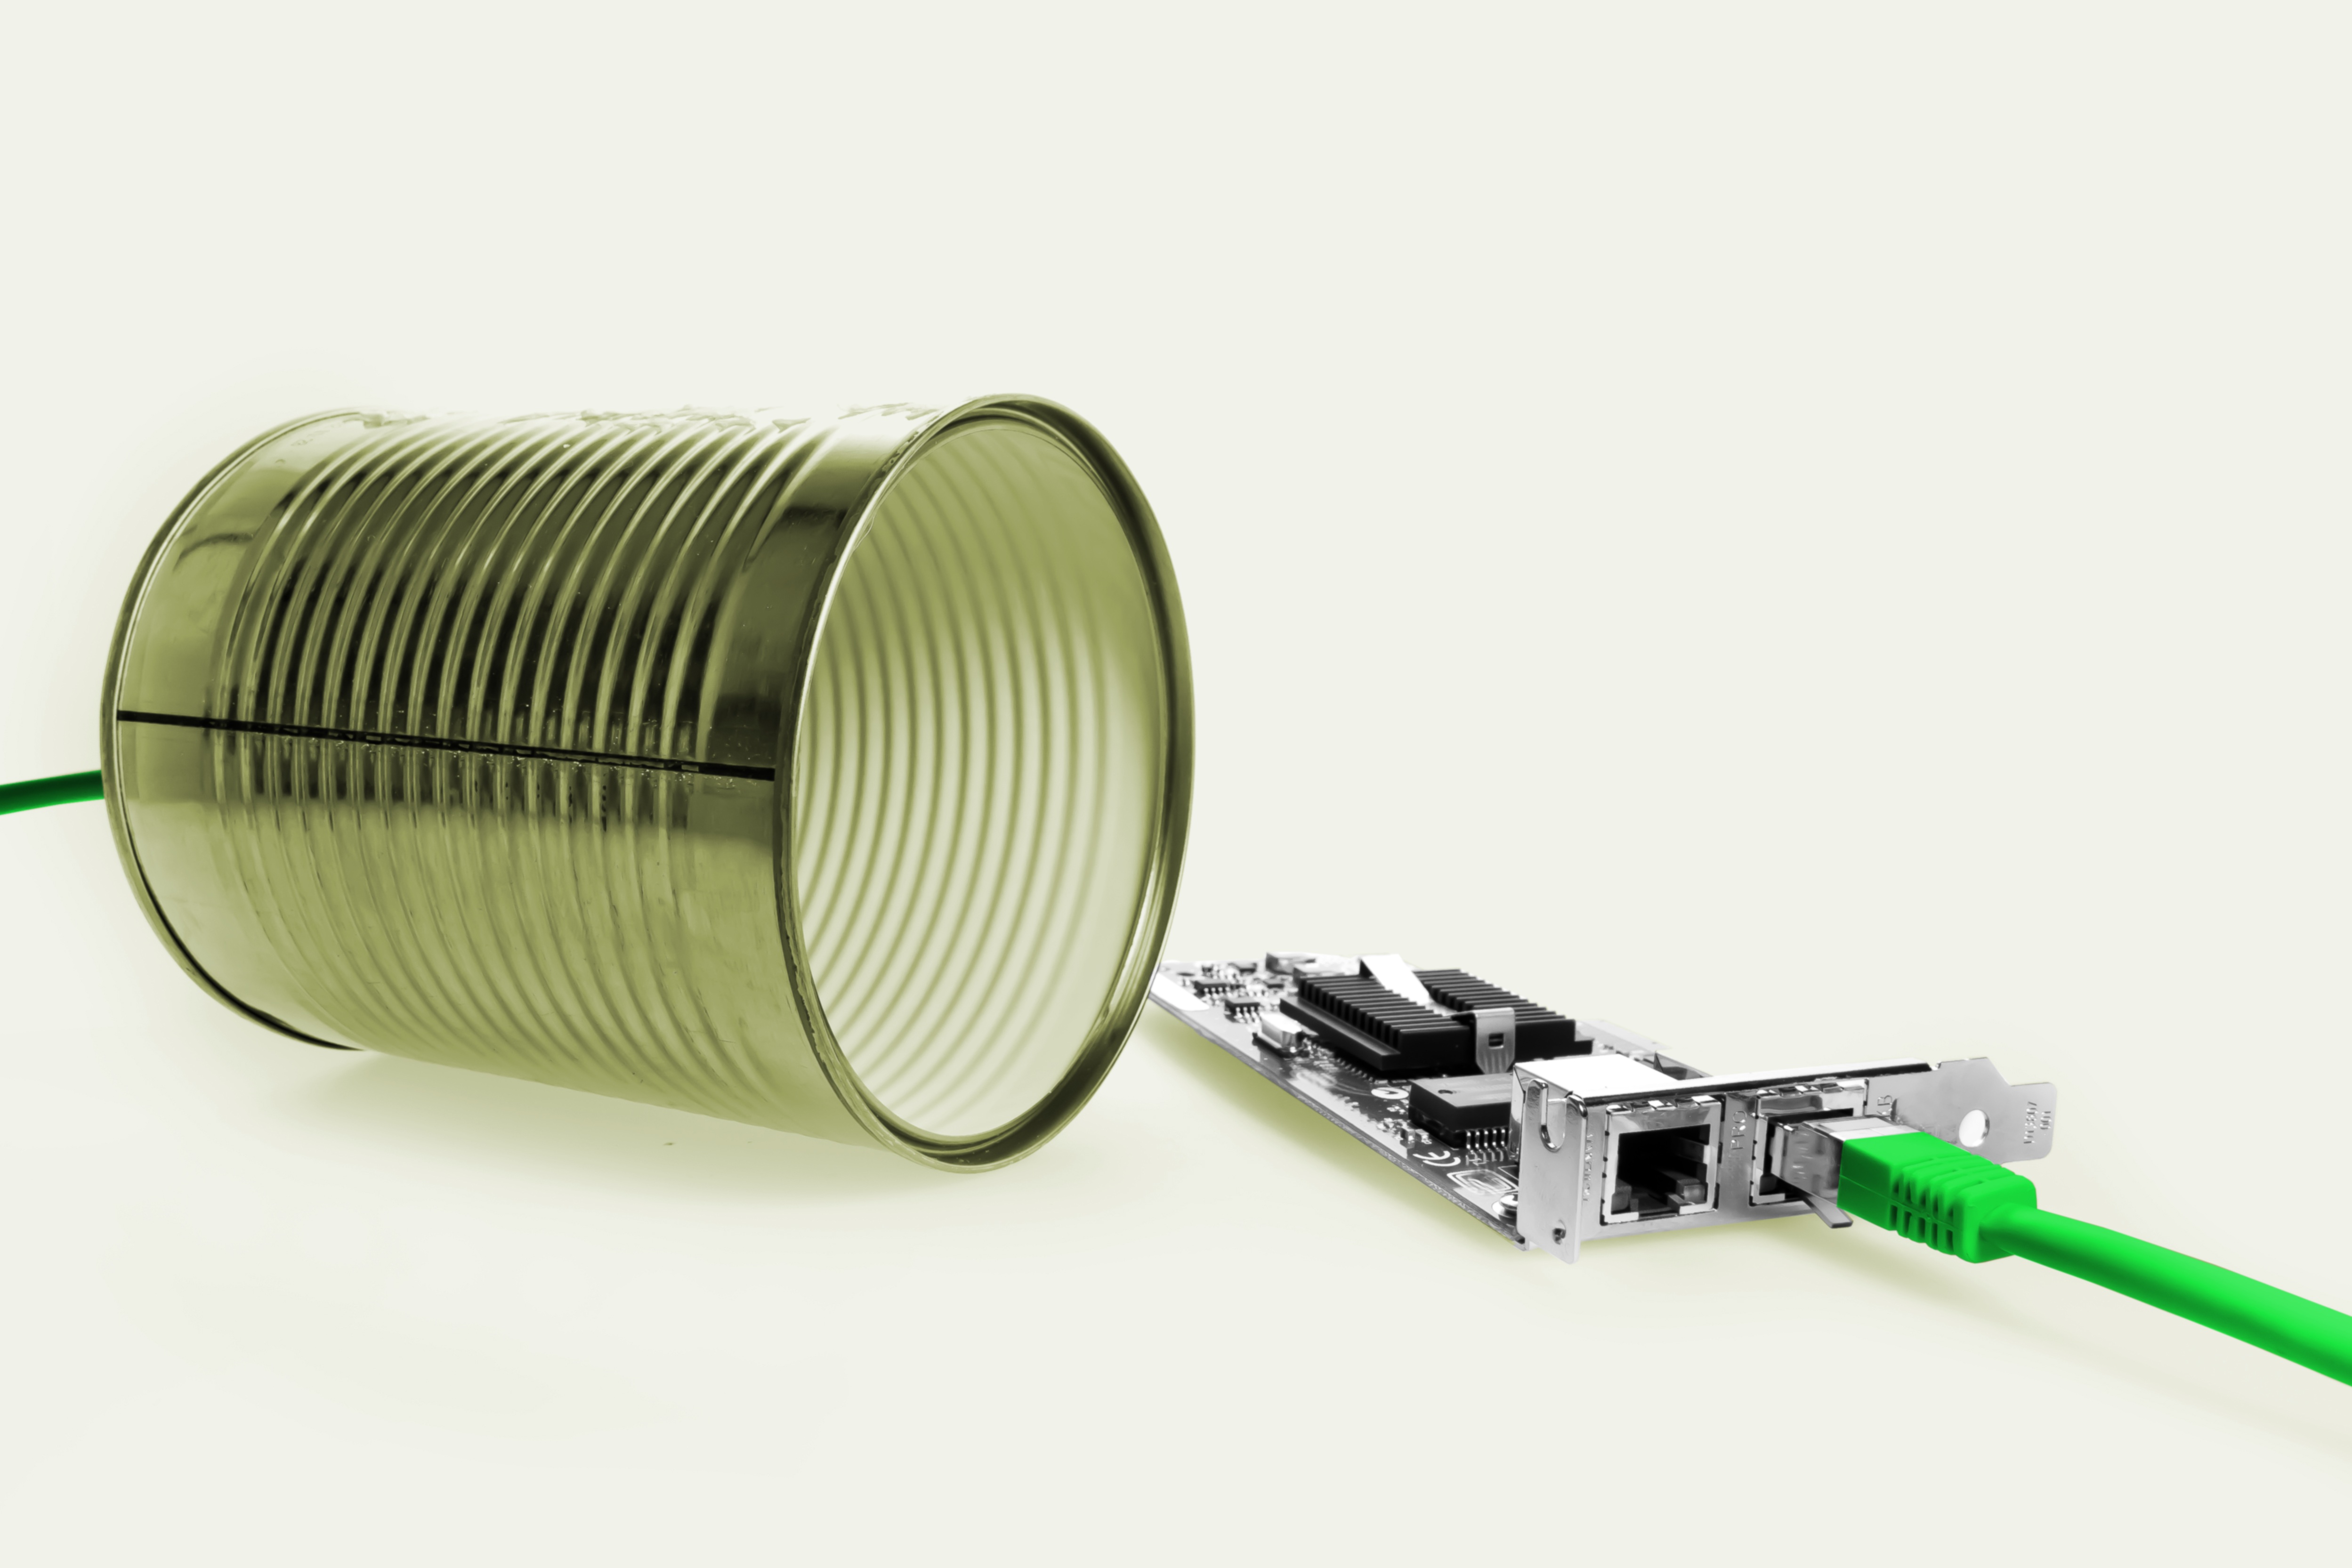
technology, cable, phone, box, lighting, product, fun, funny, electronic device, electronics accessory, canned phone, voice over ip